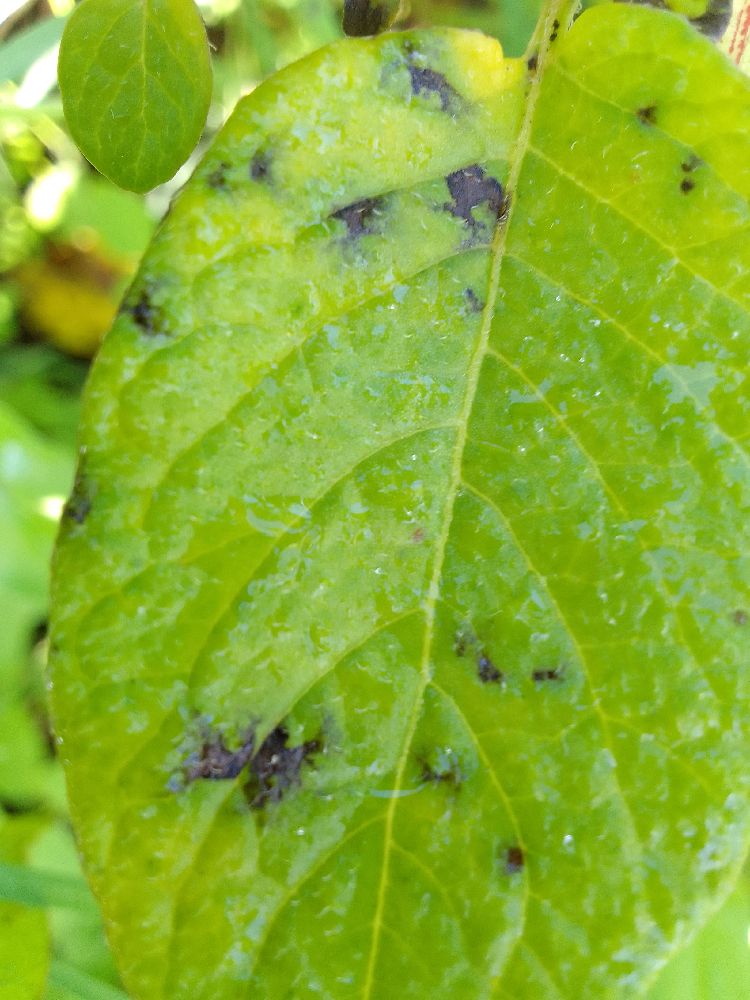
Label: Early blight